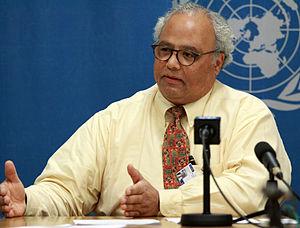
Le President's Emergency Plan for AIDS Relief est un plan d'aide d'urgence à la lutte contre le sida à l'étranger que le président des États-Unis George W. Bush a lancé en 2003.